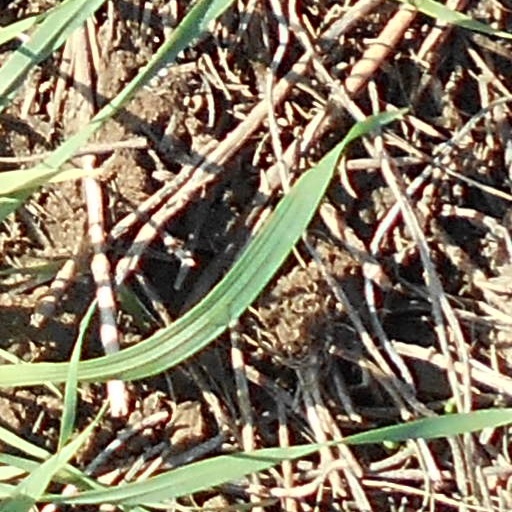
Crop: wheat